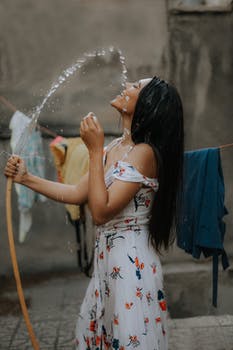
Label: No Watermark